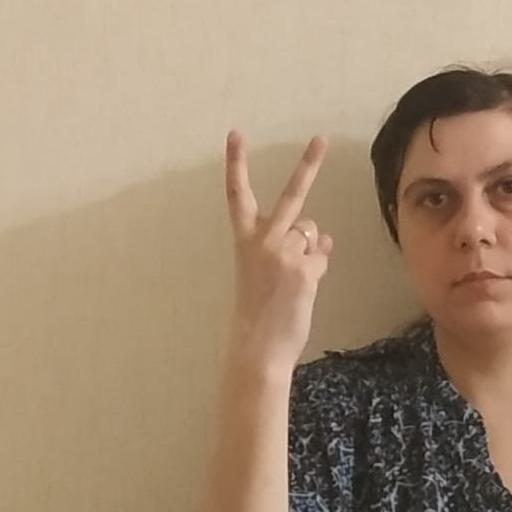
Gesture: peace_inverted